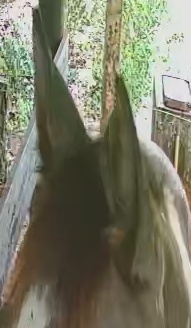
Face region: ears (position_of_ears)
Pain indicator: not_present